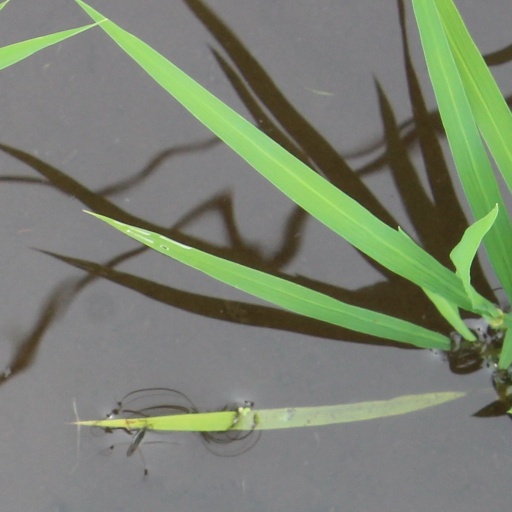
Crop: rice